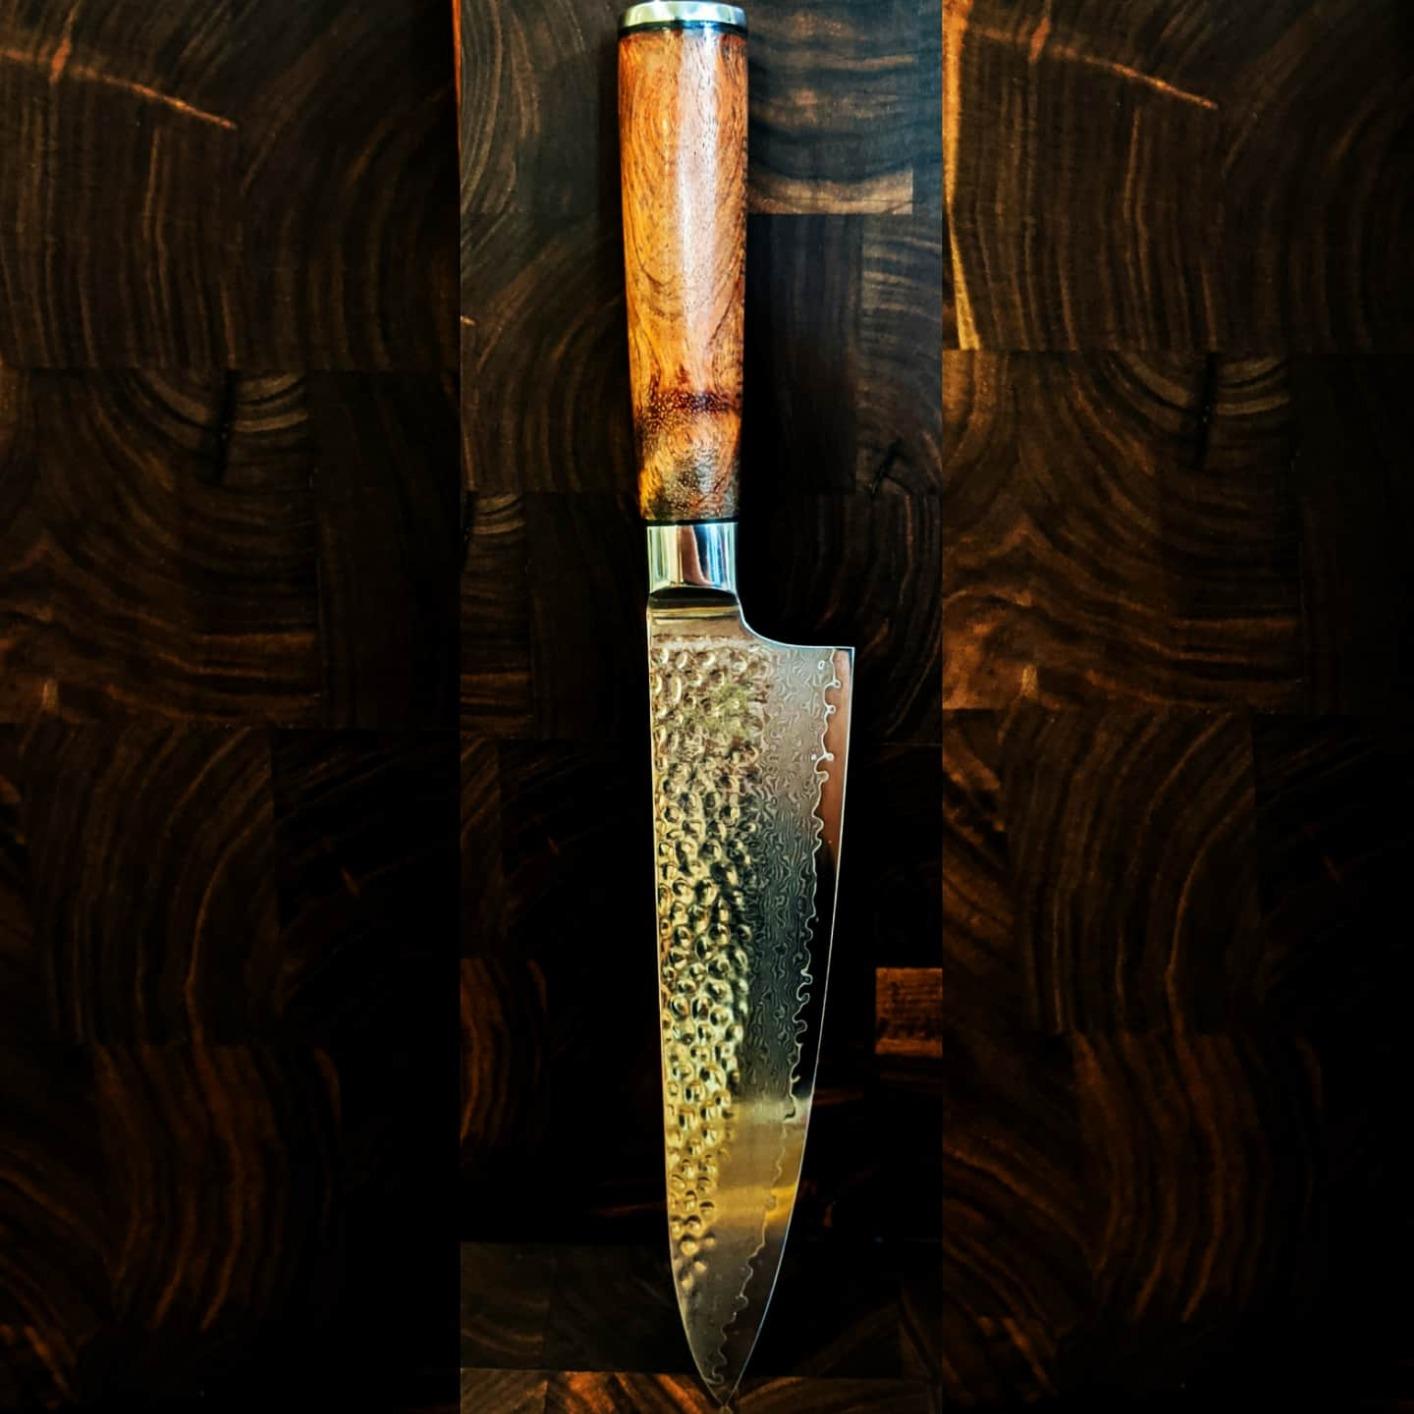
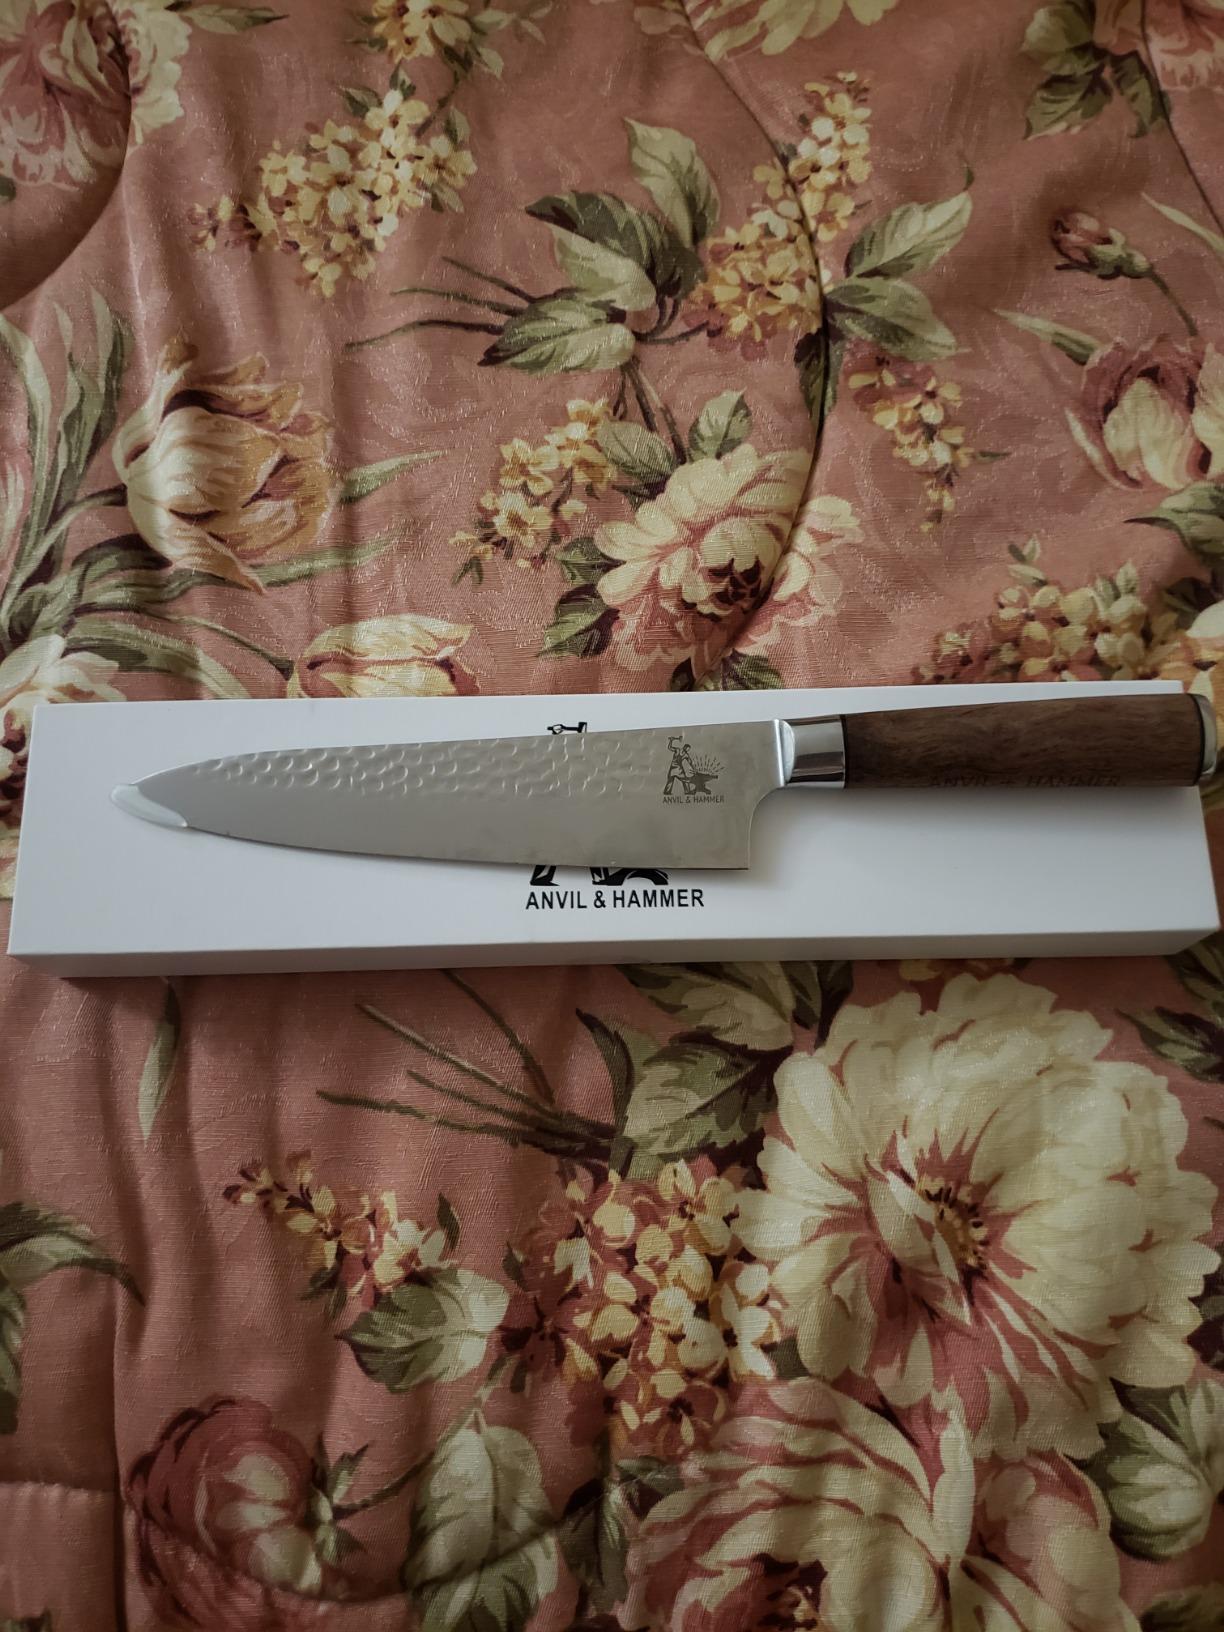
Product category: items_knife
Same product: yes